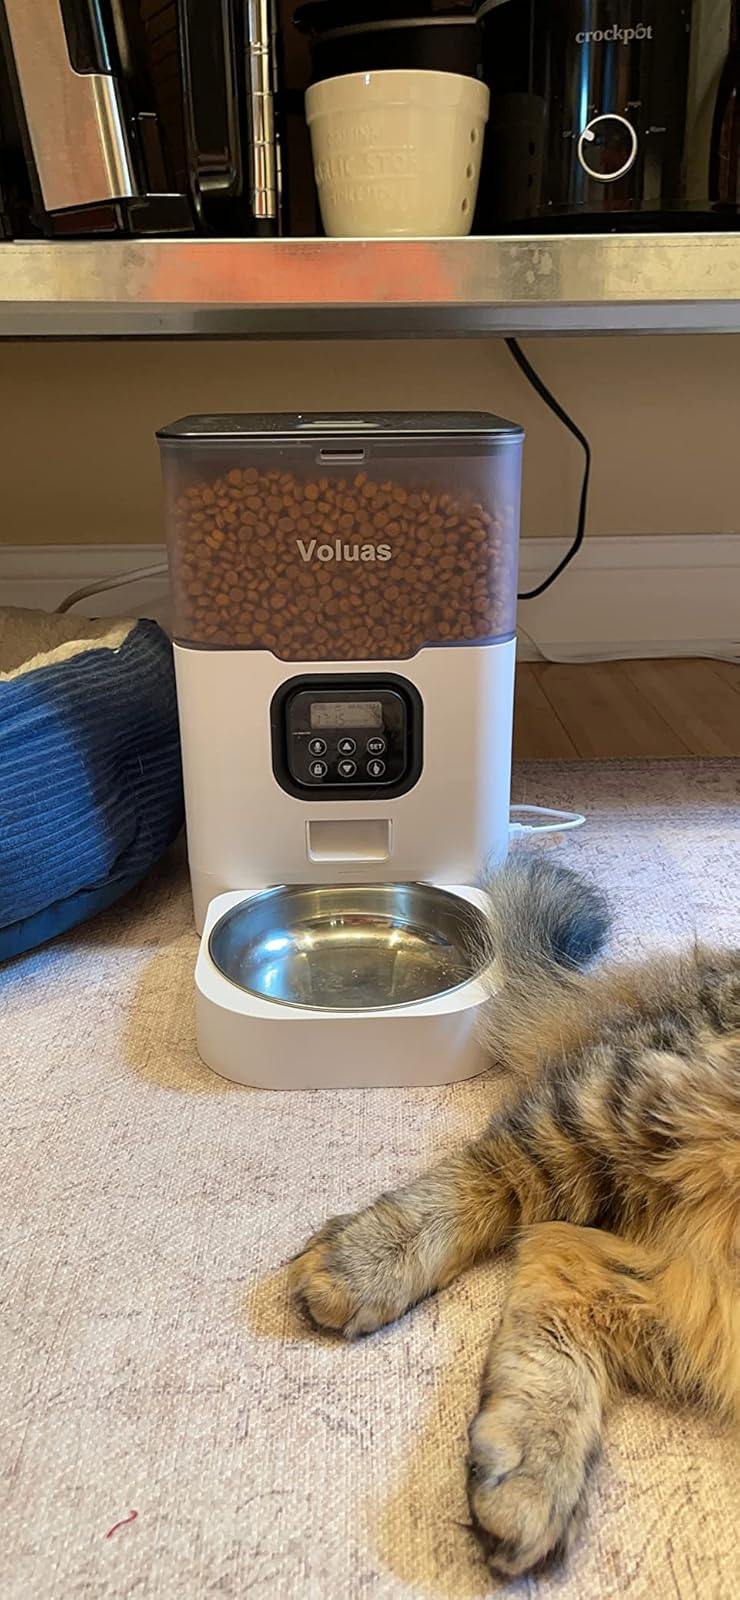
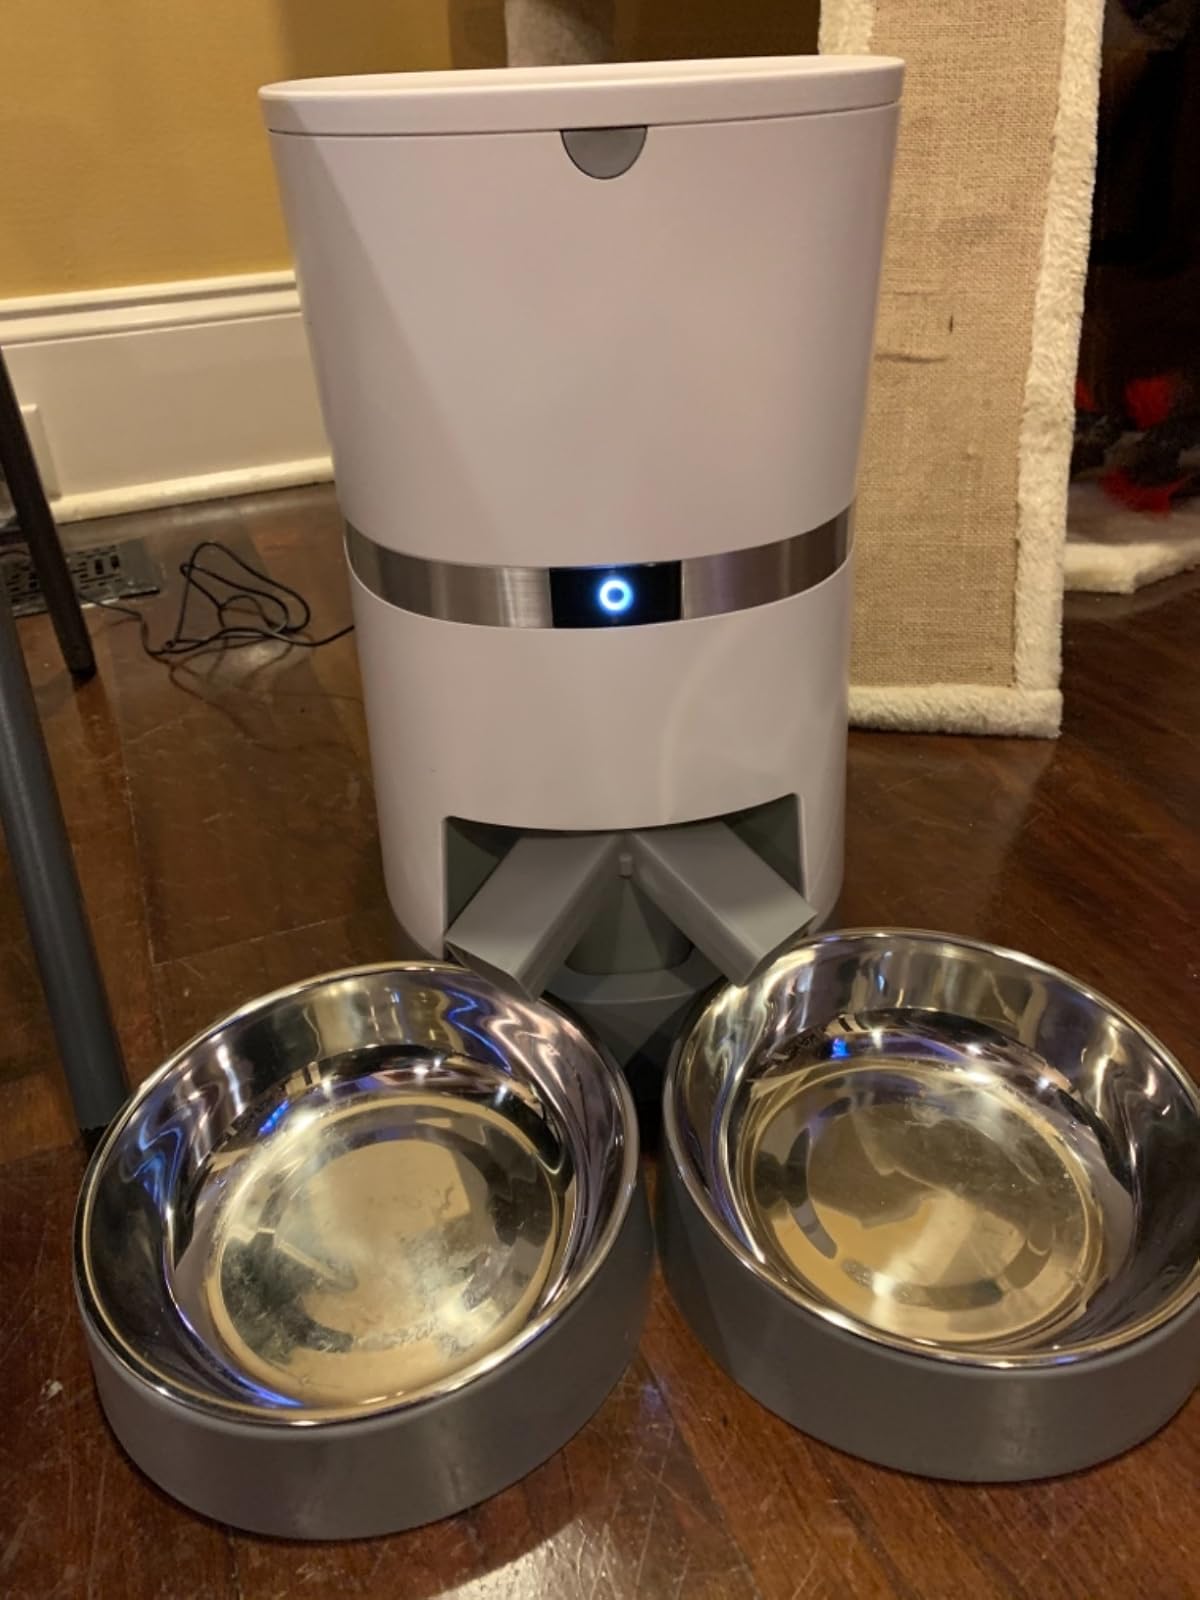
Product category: items_feeder
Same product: no